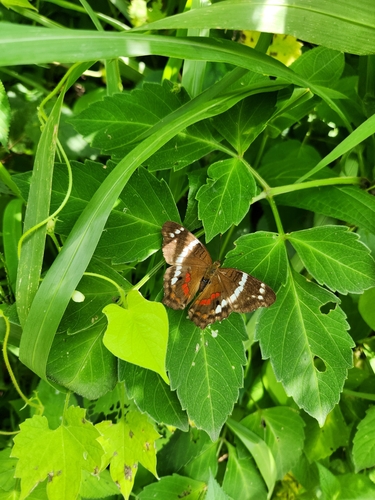
Scientific name: Anartia fatima
Common name: Banded peacock
Family: Nymphalidae
Order: Lepidoptera
Pollinator type: Primary pollinator
Habitat: Open areas and gardens
Geographic range: South America
Conservation status: Least Concern